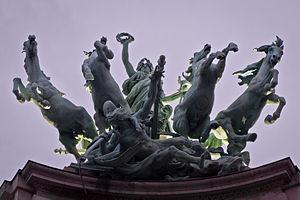
L'Immortalité devançant le Temps, sur le Grand Palais de Paris, France.
Tous les hommes sont mortels est un roman de Simone de Beauvoir publié le 17 décembre 1946 aux éditions Gallimard.